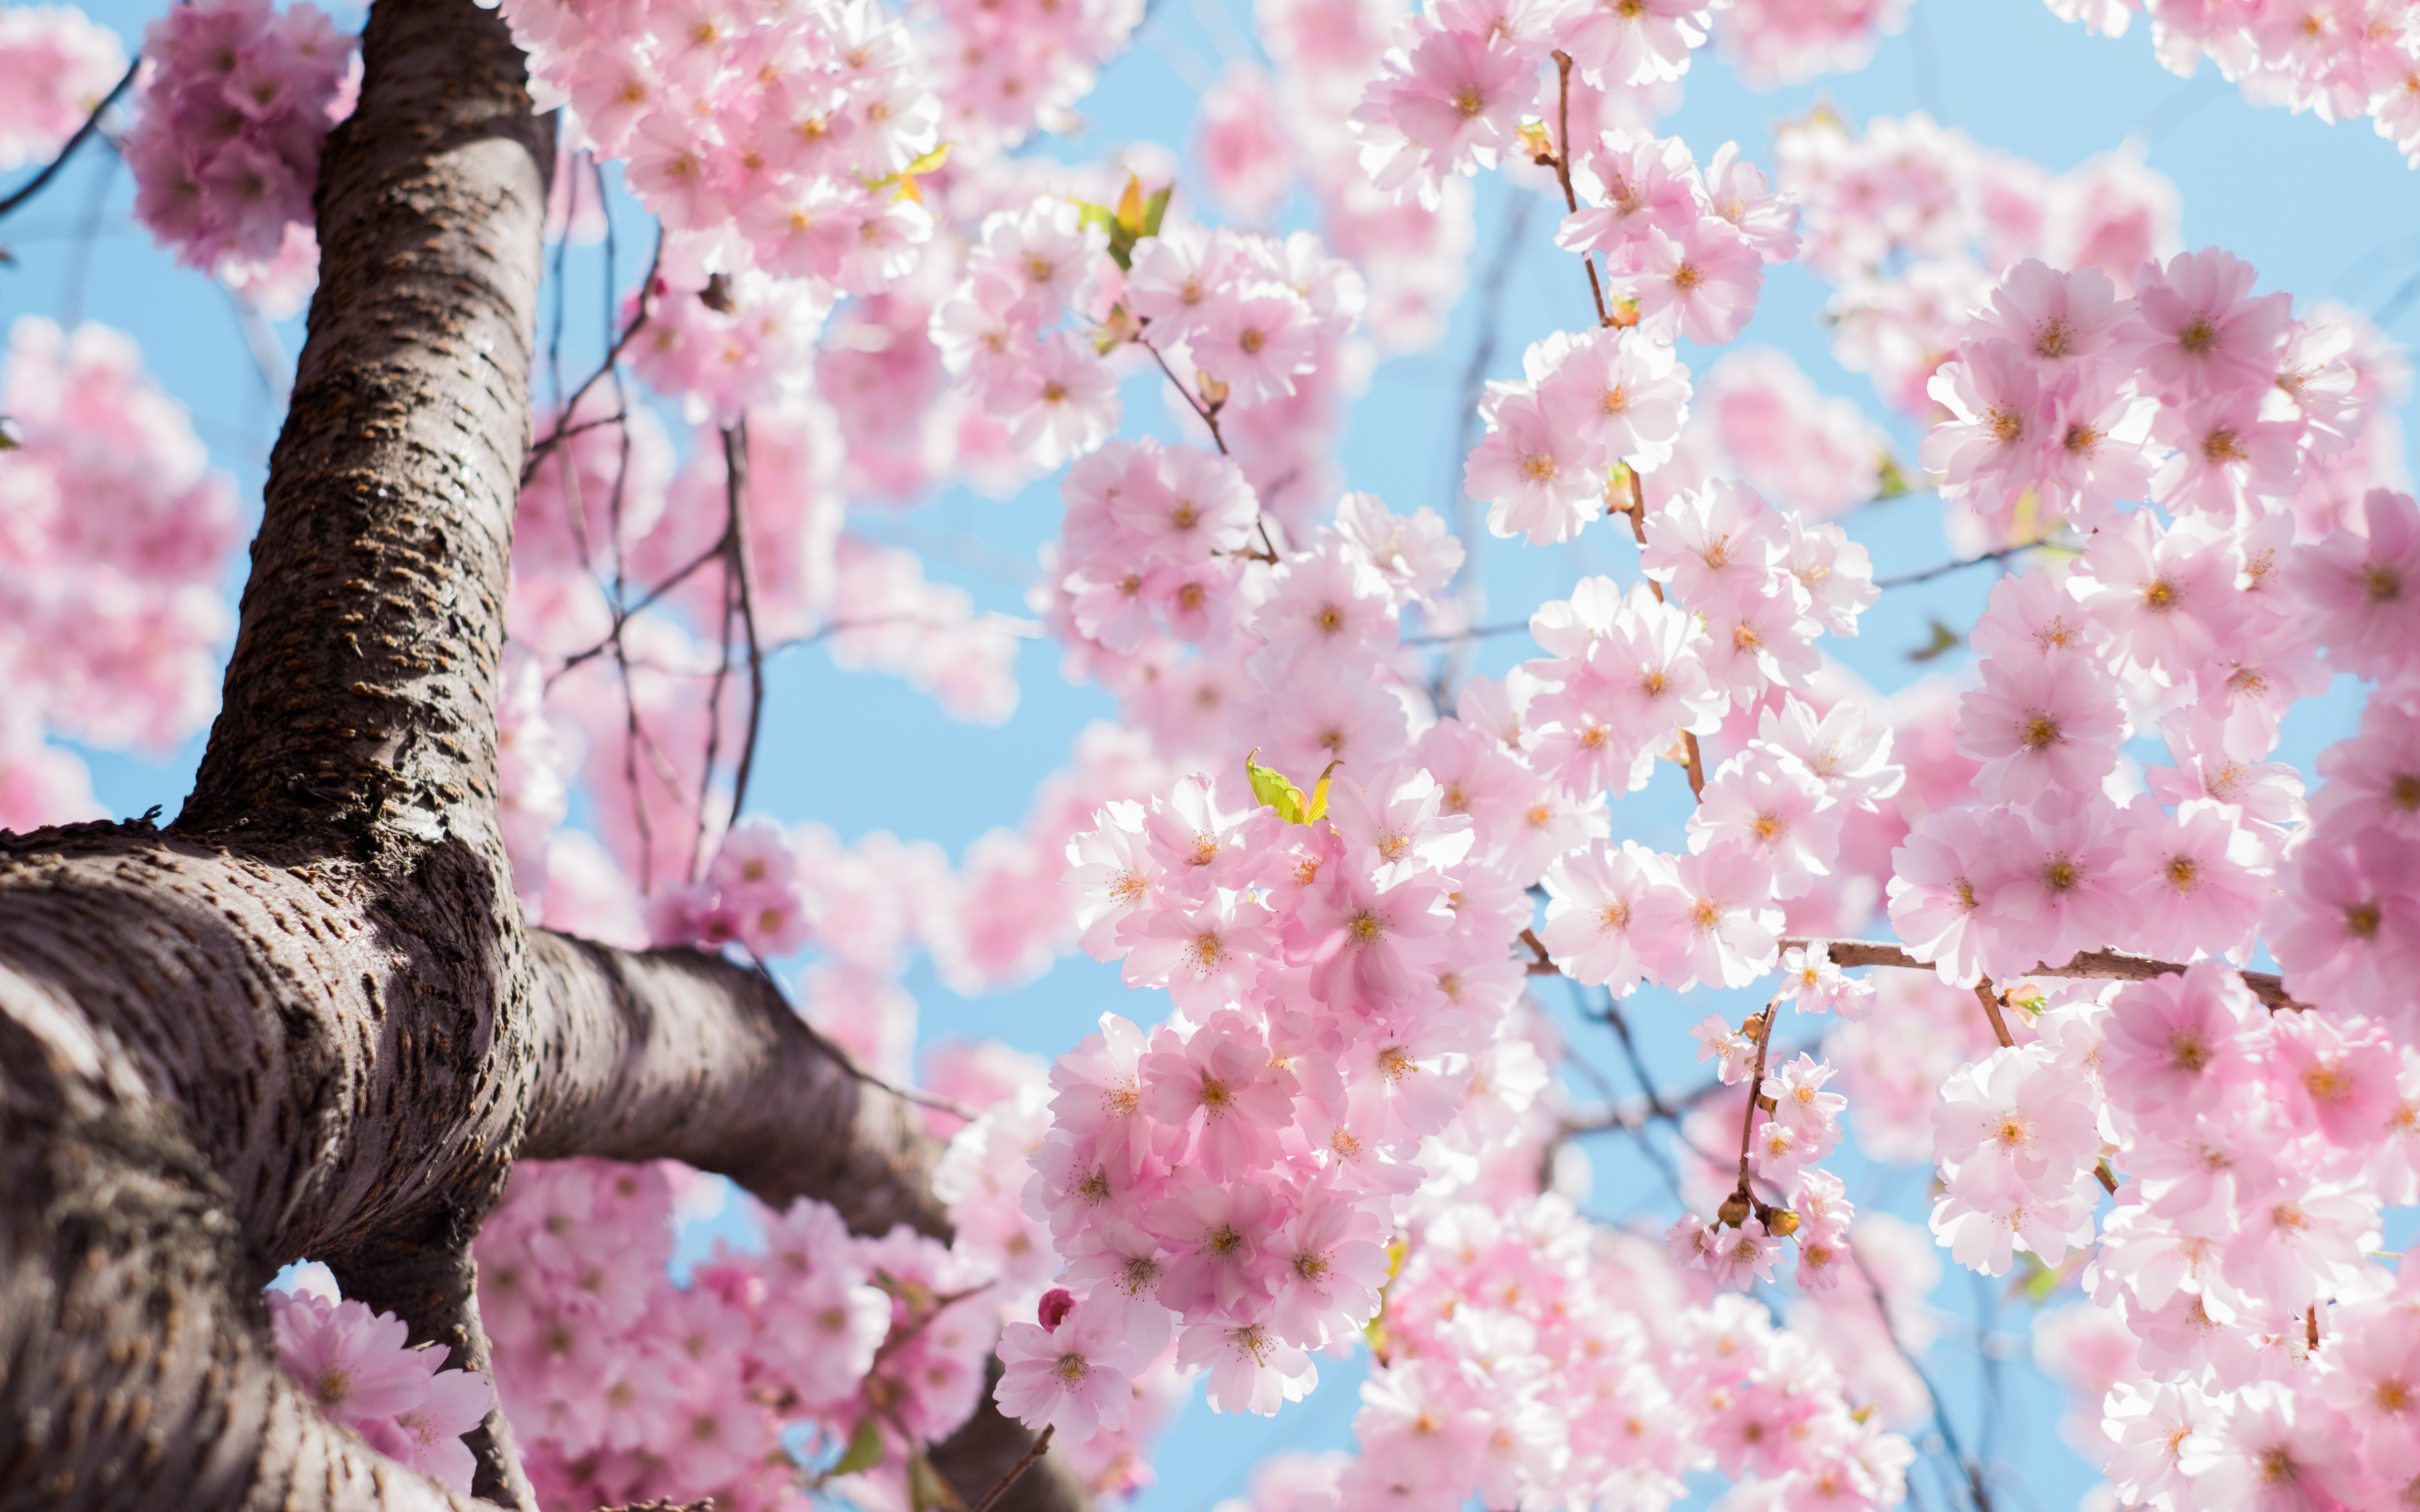
tree, nature, branch, blossom, plant, flower, bloom, spring, produce, pink, flora, season, cherry blossom, flowers, hd wallpaper